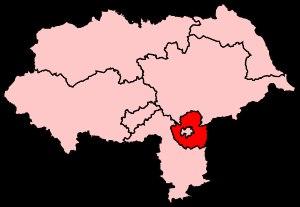
La circonscription de York Outer est une circonscription électorale britannique. Comme son nom l'indique, elle couvre la périphérie de la ville d'York, dans le comté du Yorkshire du Nord.